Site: brandenburg
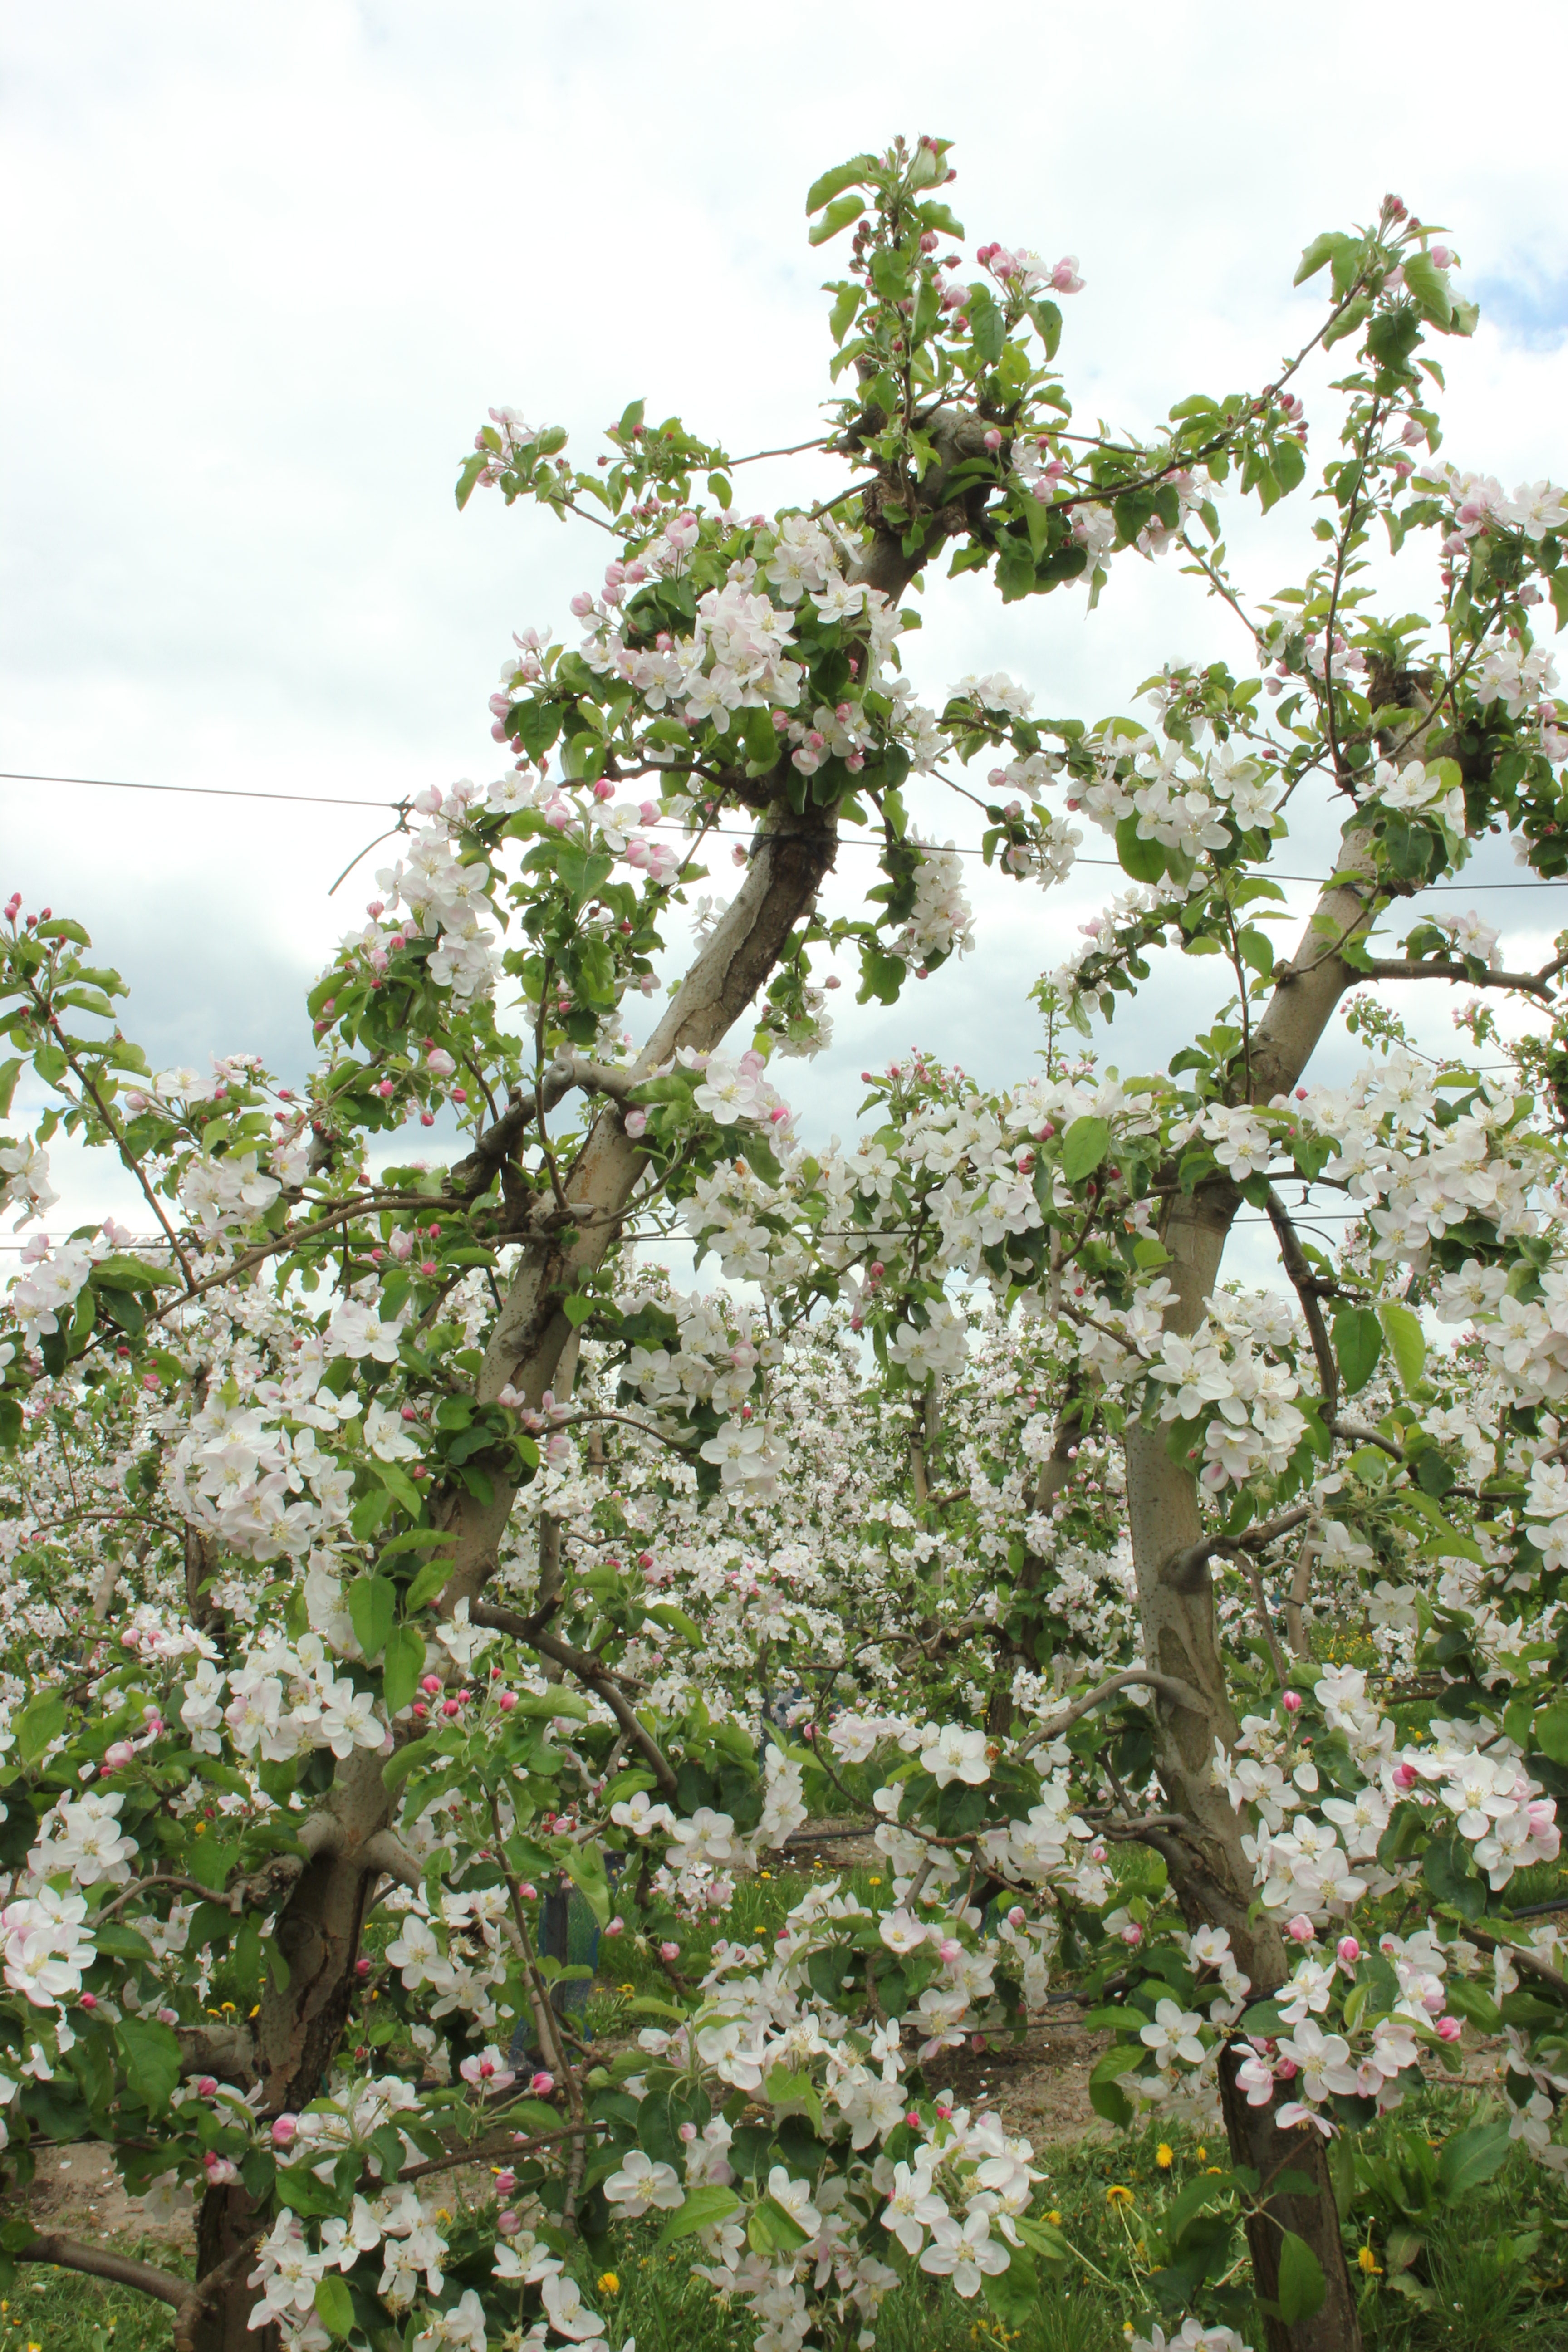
Growth stage (BBCH 65): Flowering